David Coltart

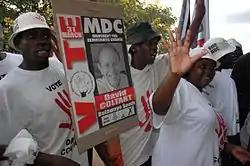
Election campaign March 2005

Coltart was elected to the House of Assembly in the 2000 election as a member of the Movement for Democratic Change, unseating the ZANU-PF incumbent and becoming the MP for Bulawayo South. During his first term in Parliament he was the Shadow Justice Minister and chaired the Parliamentary Justice Committee. He was re-elected in the March 2005 general election, winning his seat with a 76% majority against a ZANU-PF cabinet minister.